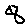
Label: 8